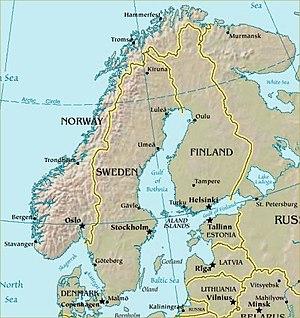
La Jagdgeschwader 5, surnommée Eismeer, est une unité de chasseurs de la Luftwaffe pendant la Seconde Guerre mondiale. Active de 1942 à 1945, l'escadre fut construite à partir de petites unités déjà présentes en 1941 et destinée aux missions visant à assurer la défense aérienne du grand nord de l'Europe : la Scandinavie et le nord de la Finlande, tous proches de l'océan Arctique, d'où son appellation.